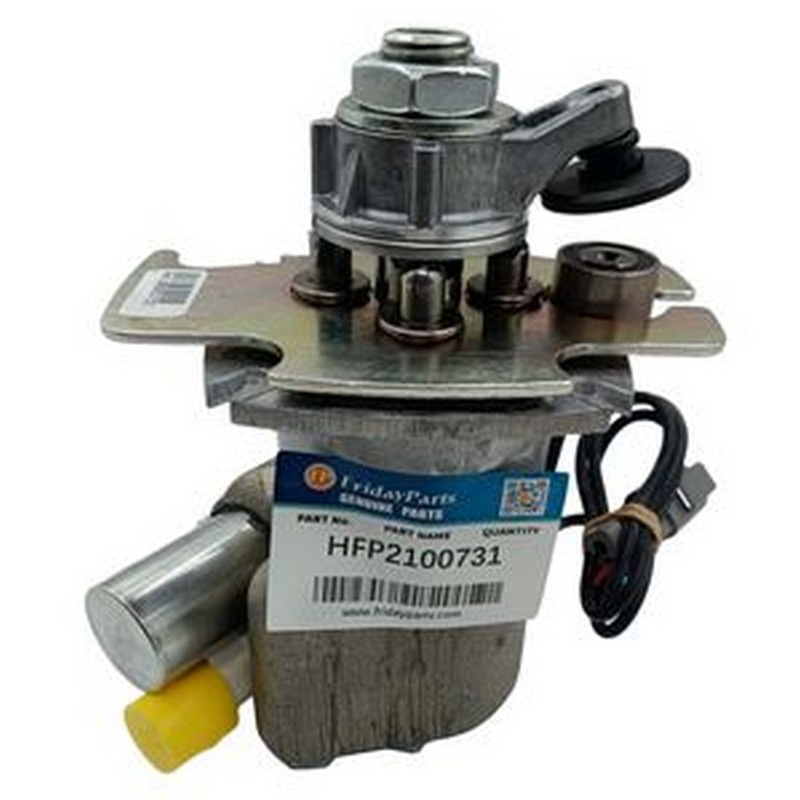
Pilot Control Valve 228-9228 for Caterpillar CAT Loader 236B 242B 246B 247B 252B 257B 262B
Pilot Control Valve 228-9228 for Caterpillar CAT Loader 236B 242B 246B 247B 252B 257B 262B Condition: New Original Note:The 100% Genuine part doesn't offer any warranty, return or exchange service. Please confirm according to the correct part number instead of just a model! Part Number: 228-9228,218-6119,233-5996,2289228,2186119,2335996, CA2289228,CA2186119,CA2335996 Application: Fit for Caterpillar CAT Skid Steer Loader: 216B,216B3,226B,226B3,232B,236B,236B3,242B,242B3,246B,247B,247B3,248B,252B,252B3,257B,257B3, 259B3,262B,267B,268B,277B,287B
Brand: Buymachineryparts
Category: Business & Industrial > Heavy Machinery > Skid-Steer Loaders